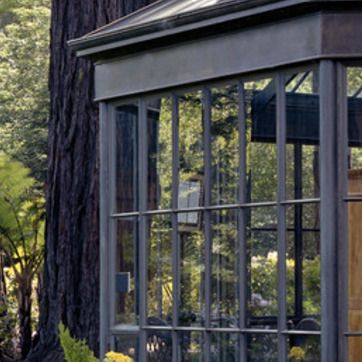
Material: glass